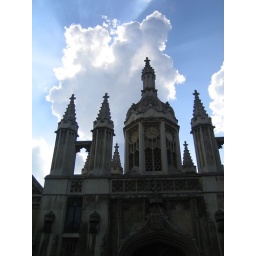
Just a cool shot of the spires and detail outlined by the amazing blue sky and sun breaking through the clouds